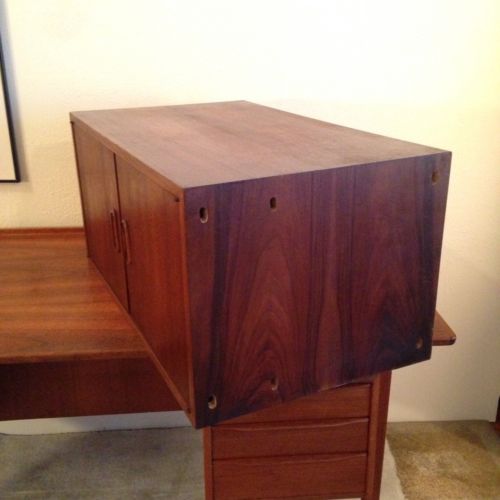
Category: cabinet